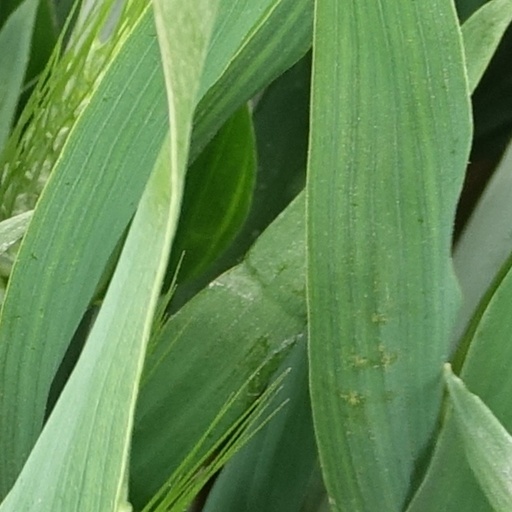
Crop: wheat